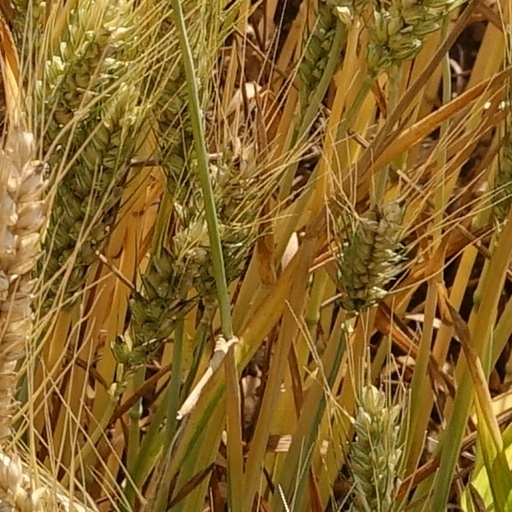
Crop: wheat